Newberry Volcano

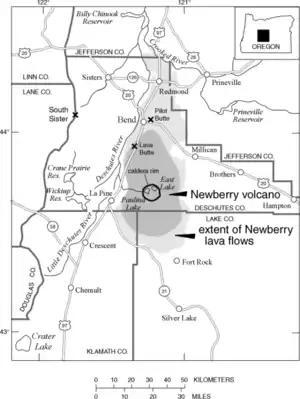
A map shows the extent of lava flows emanating from Newberry Volcano under the extent of the volcanic center itself

During the late Pleistocene, Newberry Volcano produced a number of voluminous lava flows, made of basalt, which originated from several vents on its northern flank and reached the modern areas of Bend and Redmond. They filled canyons that served as precursors for the Deschutes and Crooked rivers–since eroded–and extended tens of miles from the volcano. Lava from the last of these eruptions about 78,000 years ago covered the Bend area, surrounded the Pilot Butte cinder cone, and filled the Deschutes River bed.